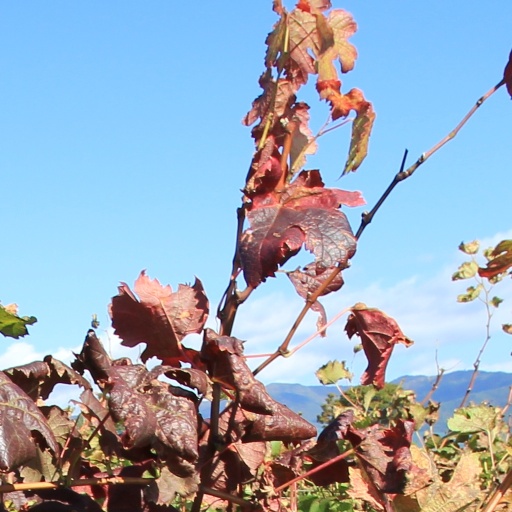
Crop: grape